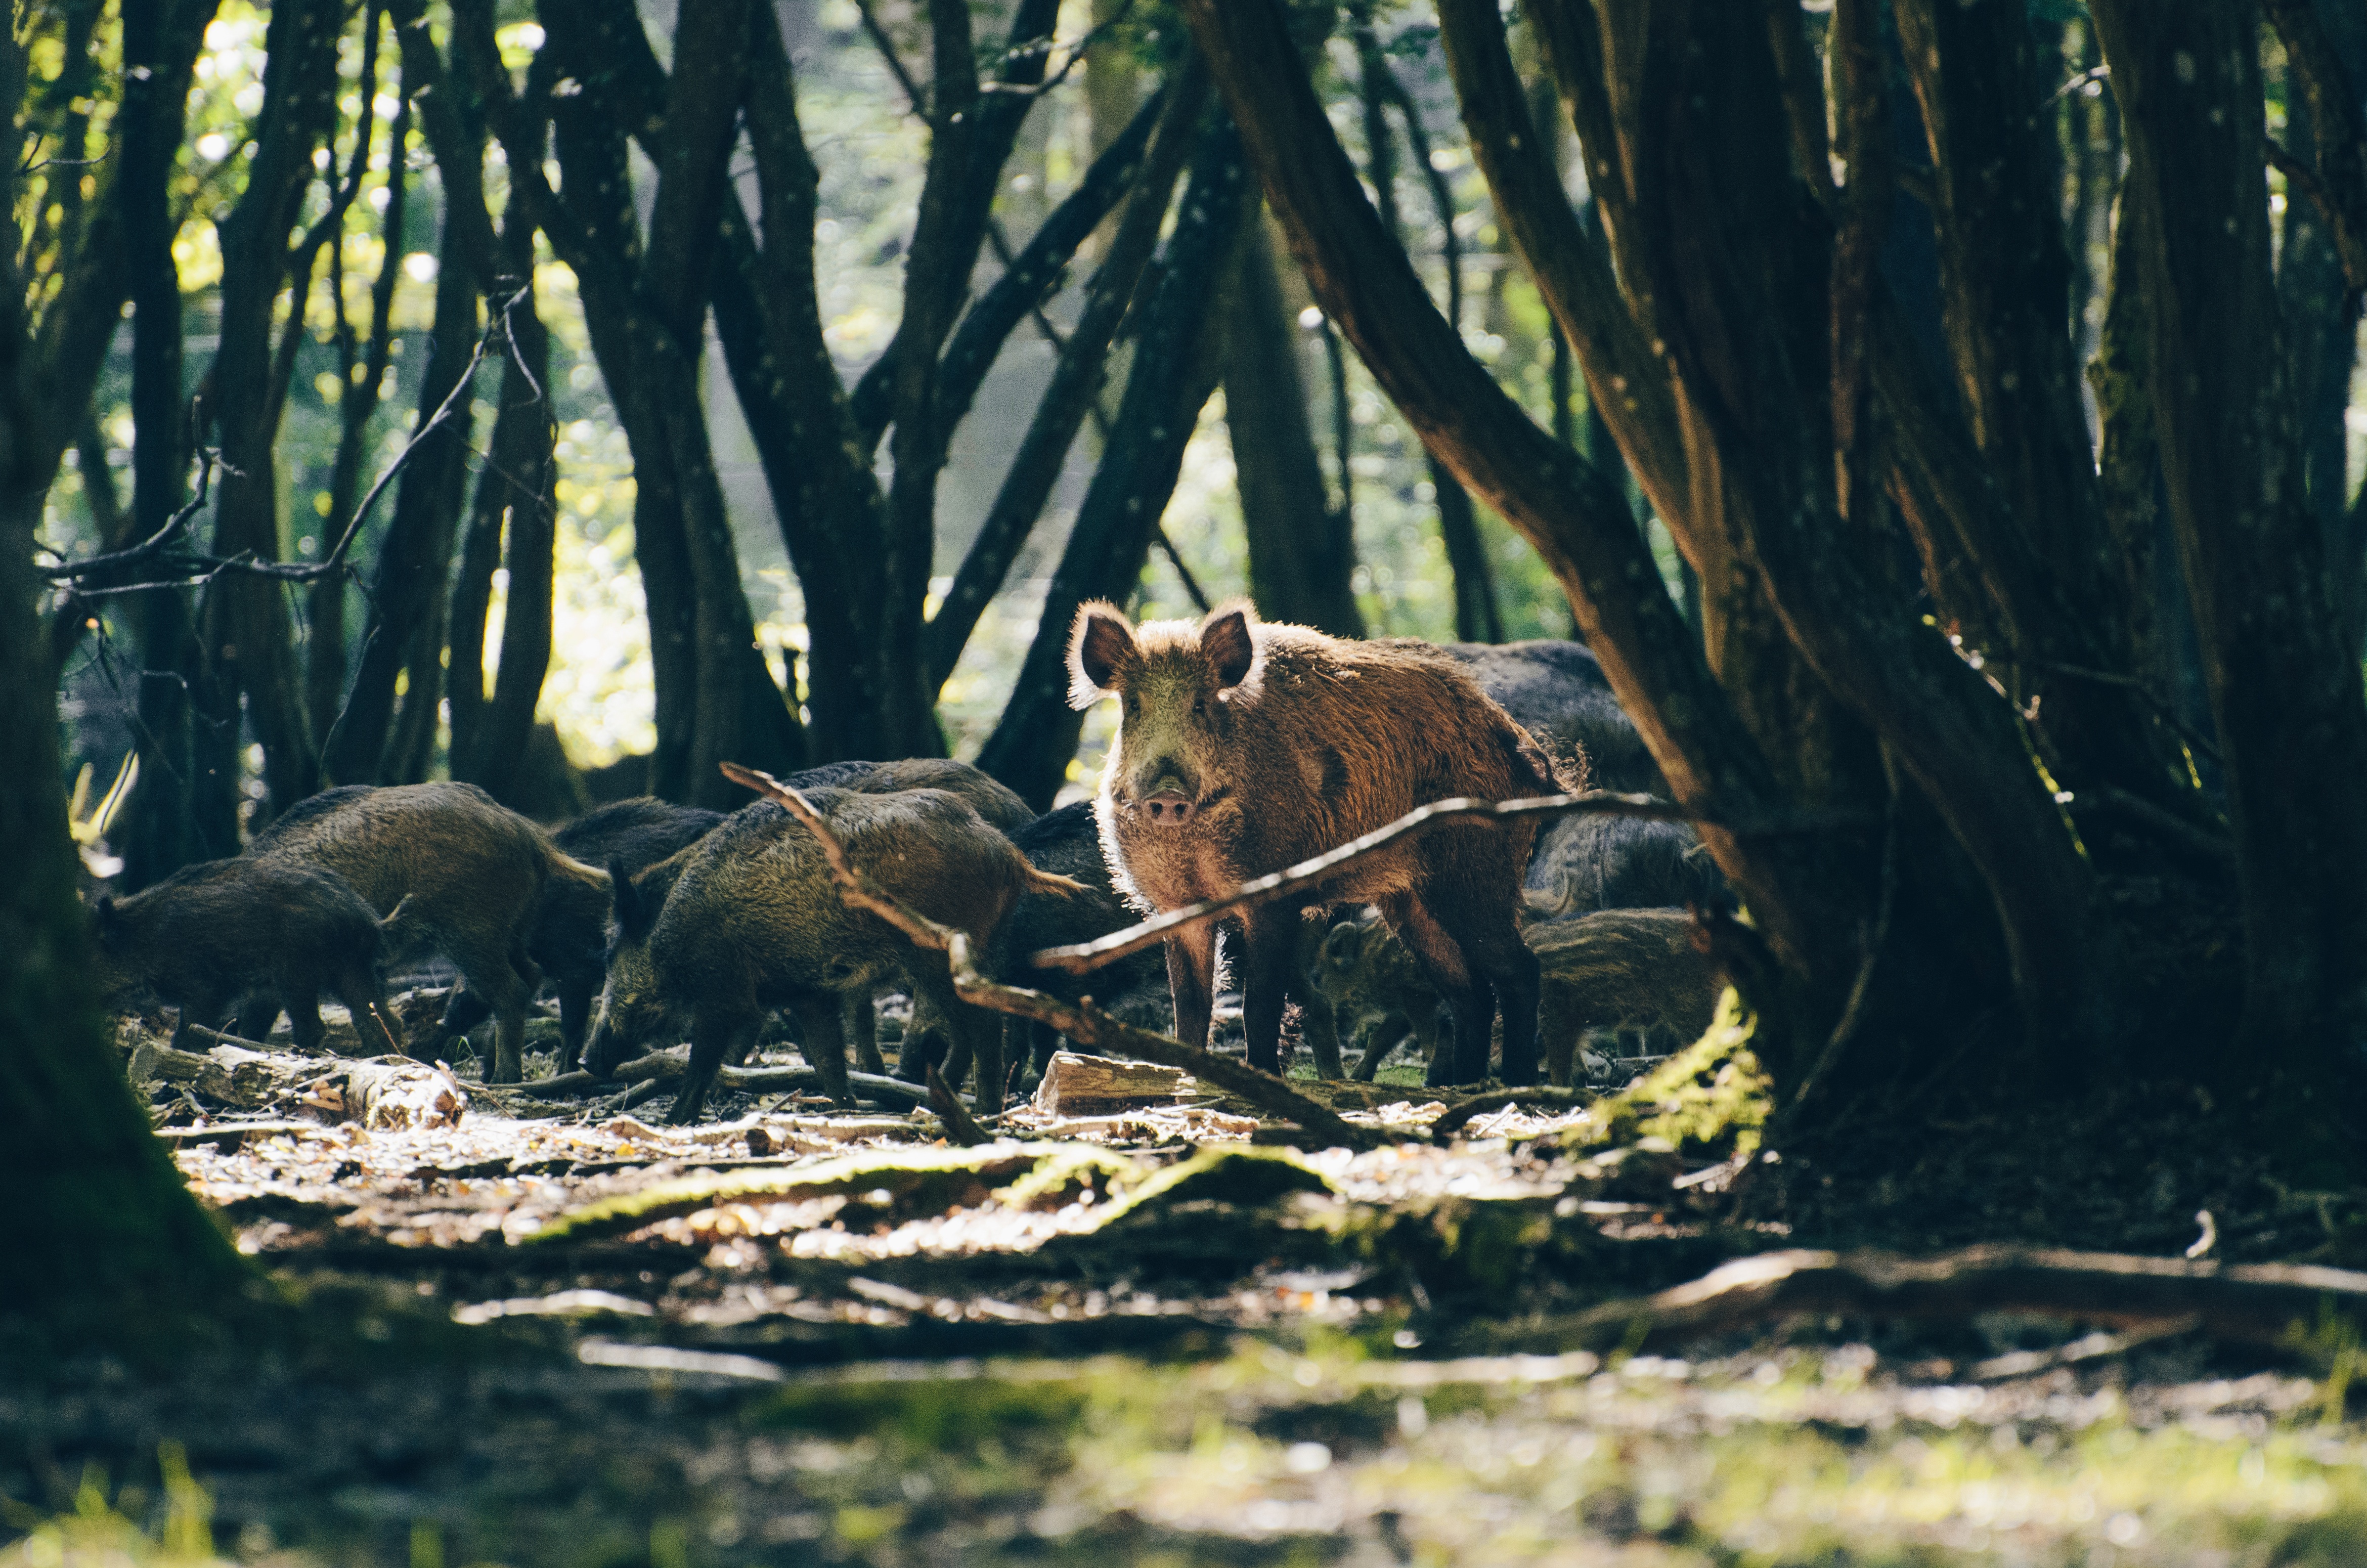
nature, wilderness, wildlife, mammal, fauna